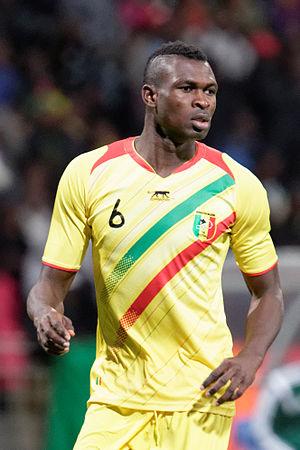
Mohamed Konaté né le 20 octobre 1992 est un footballeur international malien qui évolue au poste de défenseur central avec l'Étoile sportive du Sahel